Drew Carey

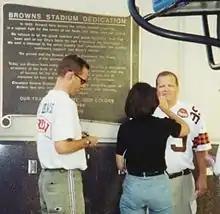
Carey preparing for a TV broadcast at the dedication of Cleveland Browns Stadium, September 1999

Carey has shown his support for the Cleveland baseball team by throwing the first pitch at an August 12, 2006 game against the Kansas City Royals. He was rewarded by them for being "the greatest Indians fan alive" with a personal bobblehead doll made in his likeness that was given to fans. Carey responded to his bobblehead likeness by saying "Bobblehead Day, for me, is as big as getting a star on the Hollywood Walk of Fame."